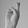
ASL letter: R